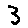
Label: 3